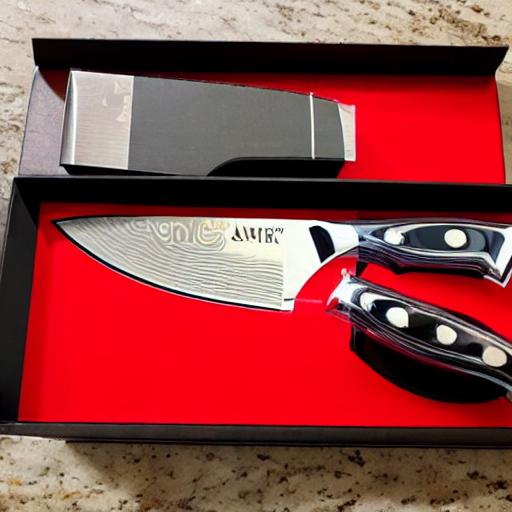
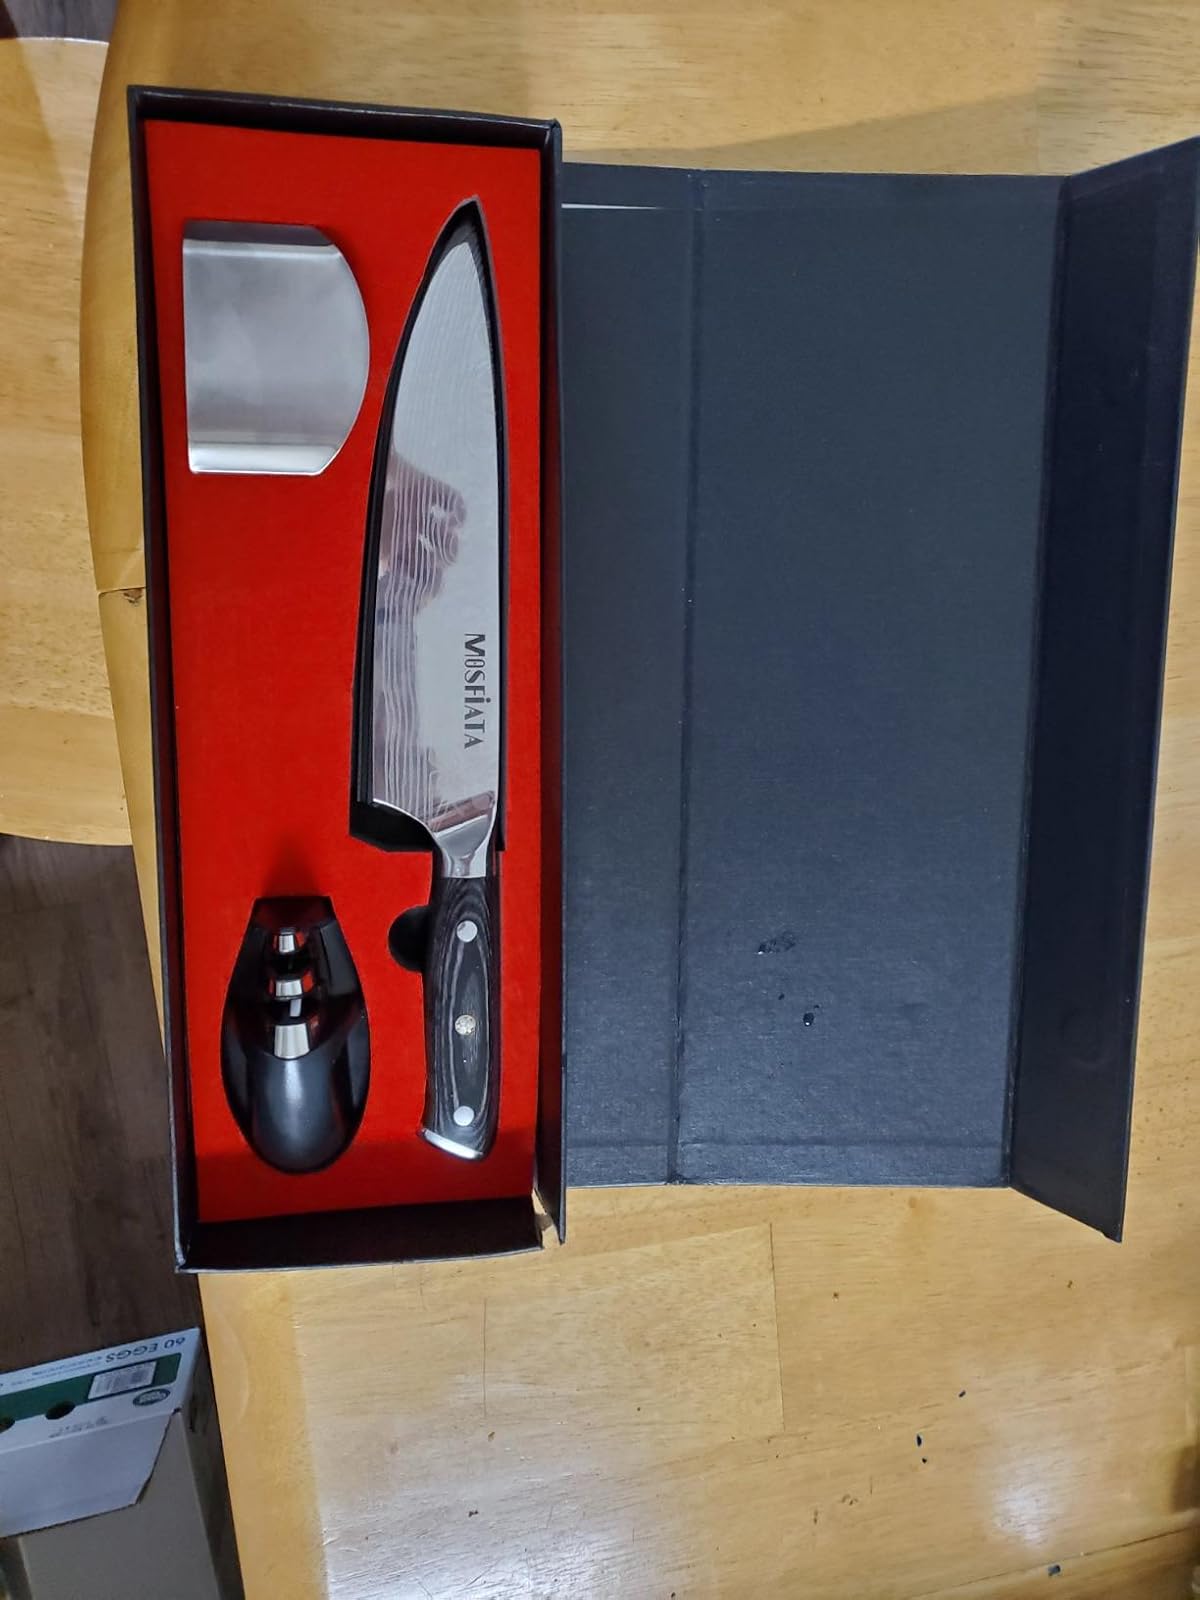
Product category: items_knife
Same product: no